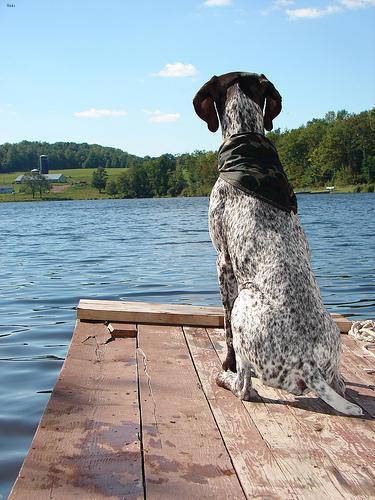
german shorthaired